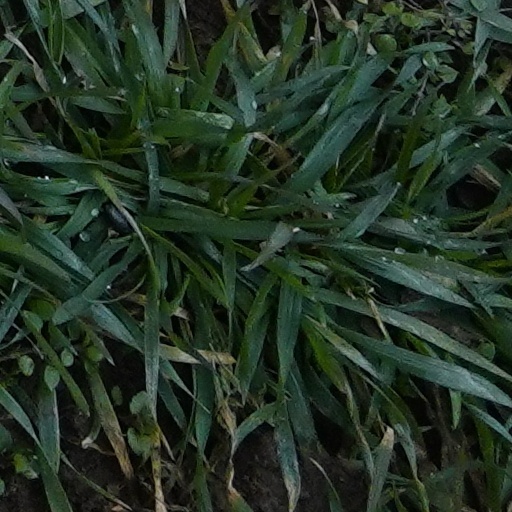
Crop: wheat